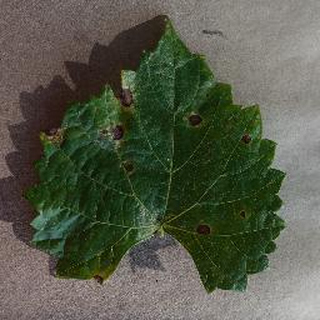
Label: grape_black_rot